WPJB

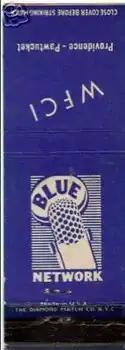
Matchbook from WFCI in blue, advertising its affiliation with the Blue network.

The station was first issued a construction permit in the fall of 1940, as WFCI, to the Pawtucket Broadcasting Company on 1390 kHz, with a transmitter site in Lincoln. However, as of March 1941, most stations on 1390 kHz, including the not-yet-operational WFCI, were moved to 1420 kHz, because of the implementation of the North American Regional Broadcasting Agreement.